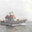
Label: ship